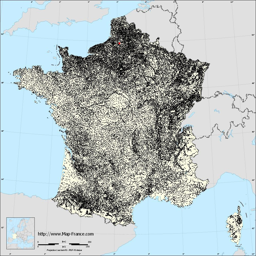
a city on the municipalities map